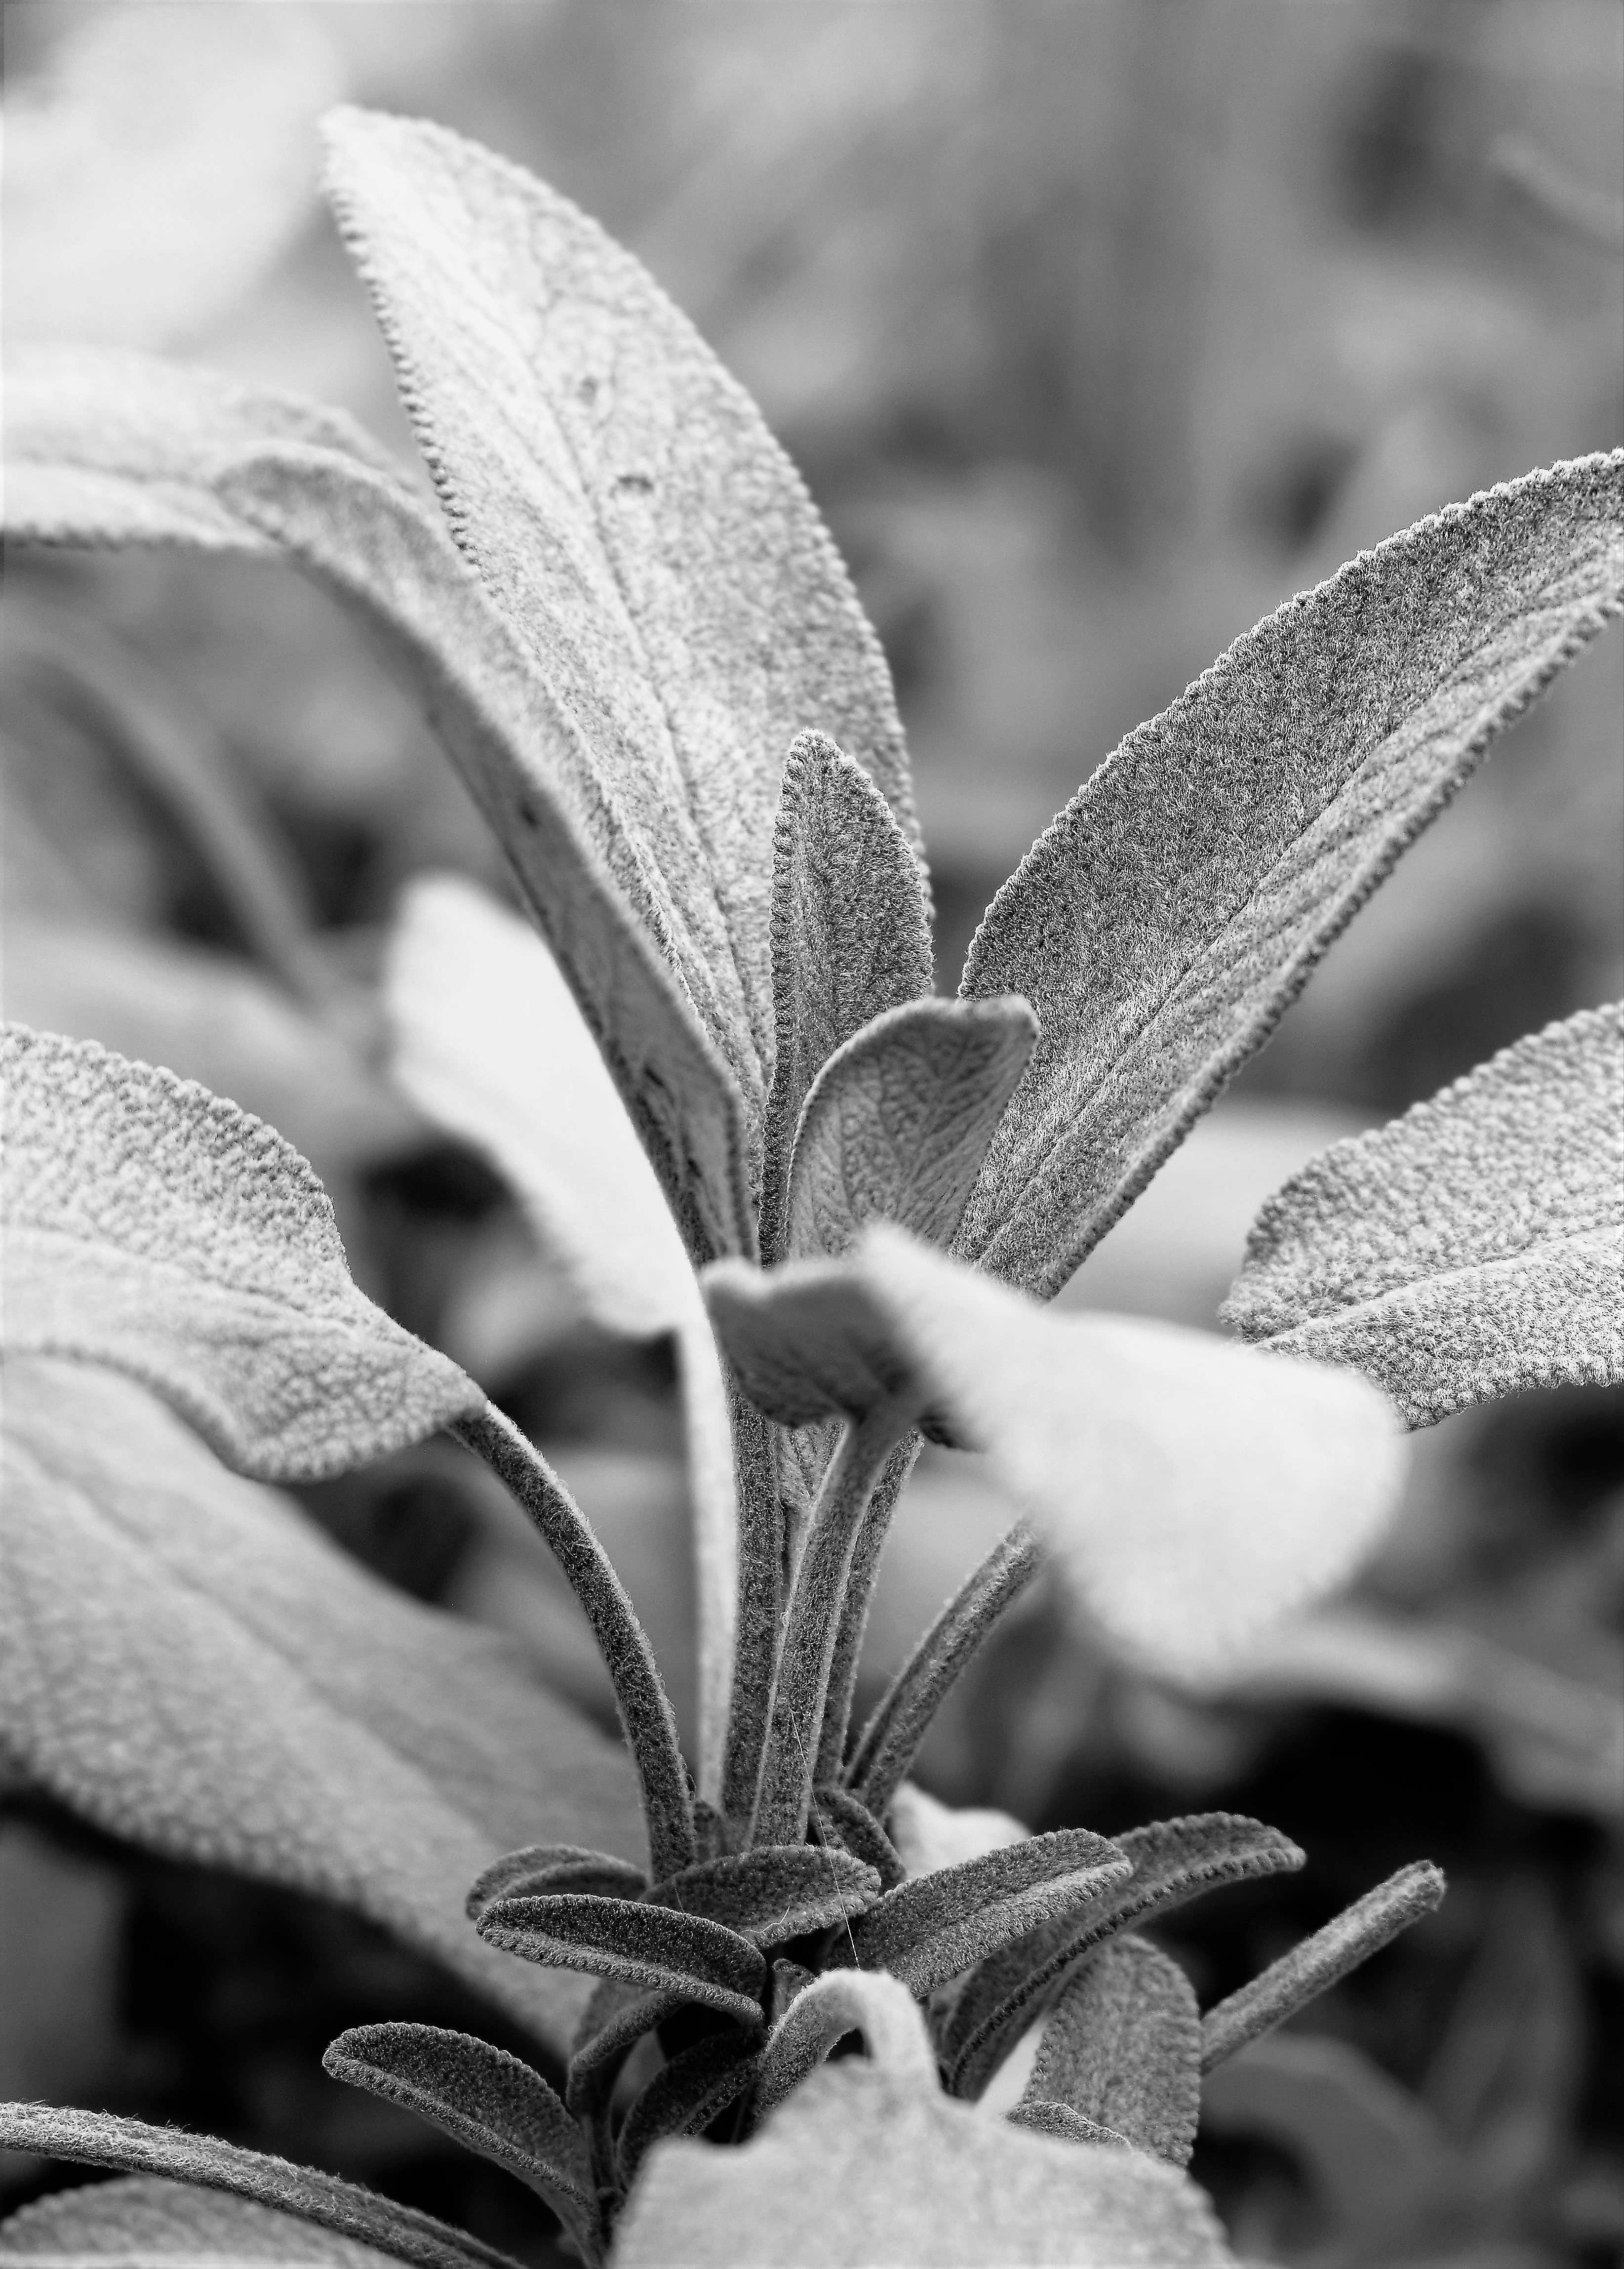
nature, black and white, plant, white, photography, leaf, flower, petal, frost, spice, herb, botany, black, monochrome, healthy, close, flora, close up, leaves, sage, eye, macro photography, garden plant, flowering plant, medicinal herbs, garden spice plant, kitchen sage, monochrome photography, plant stem, land plant